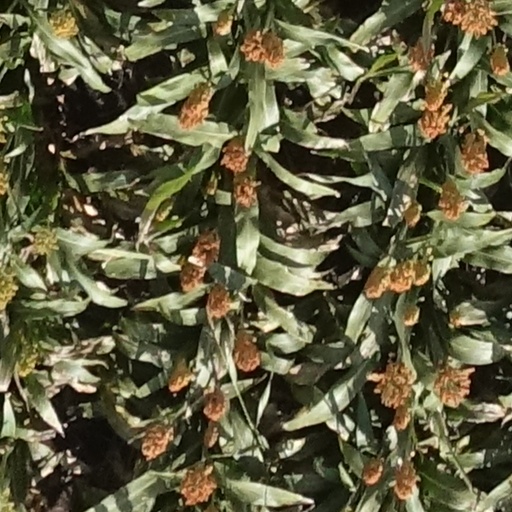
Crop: sorghum